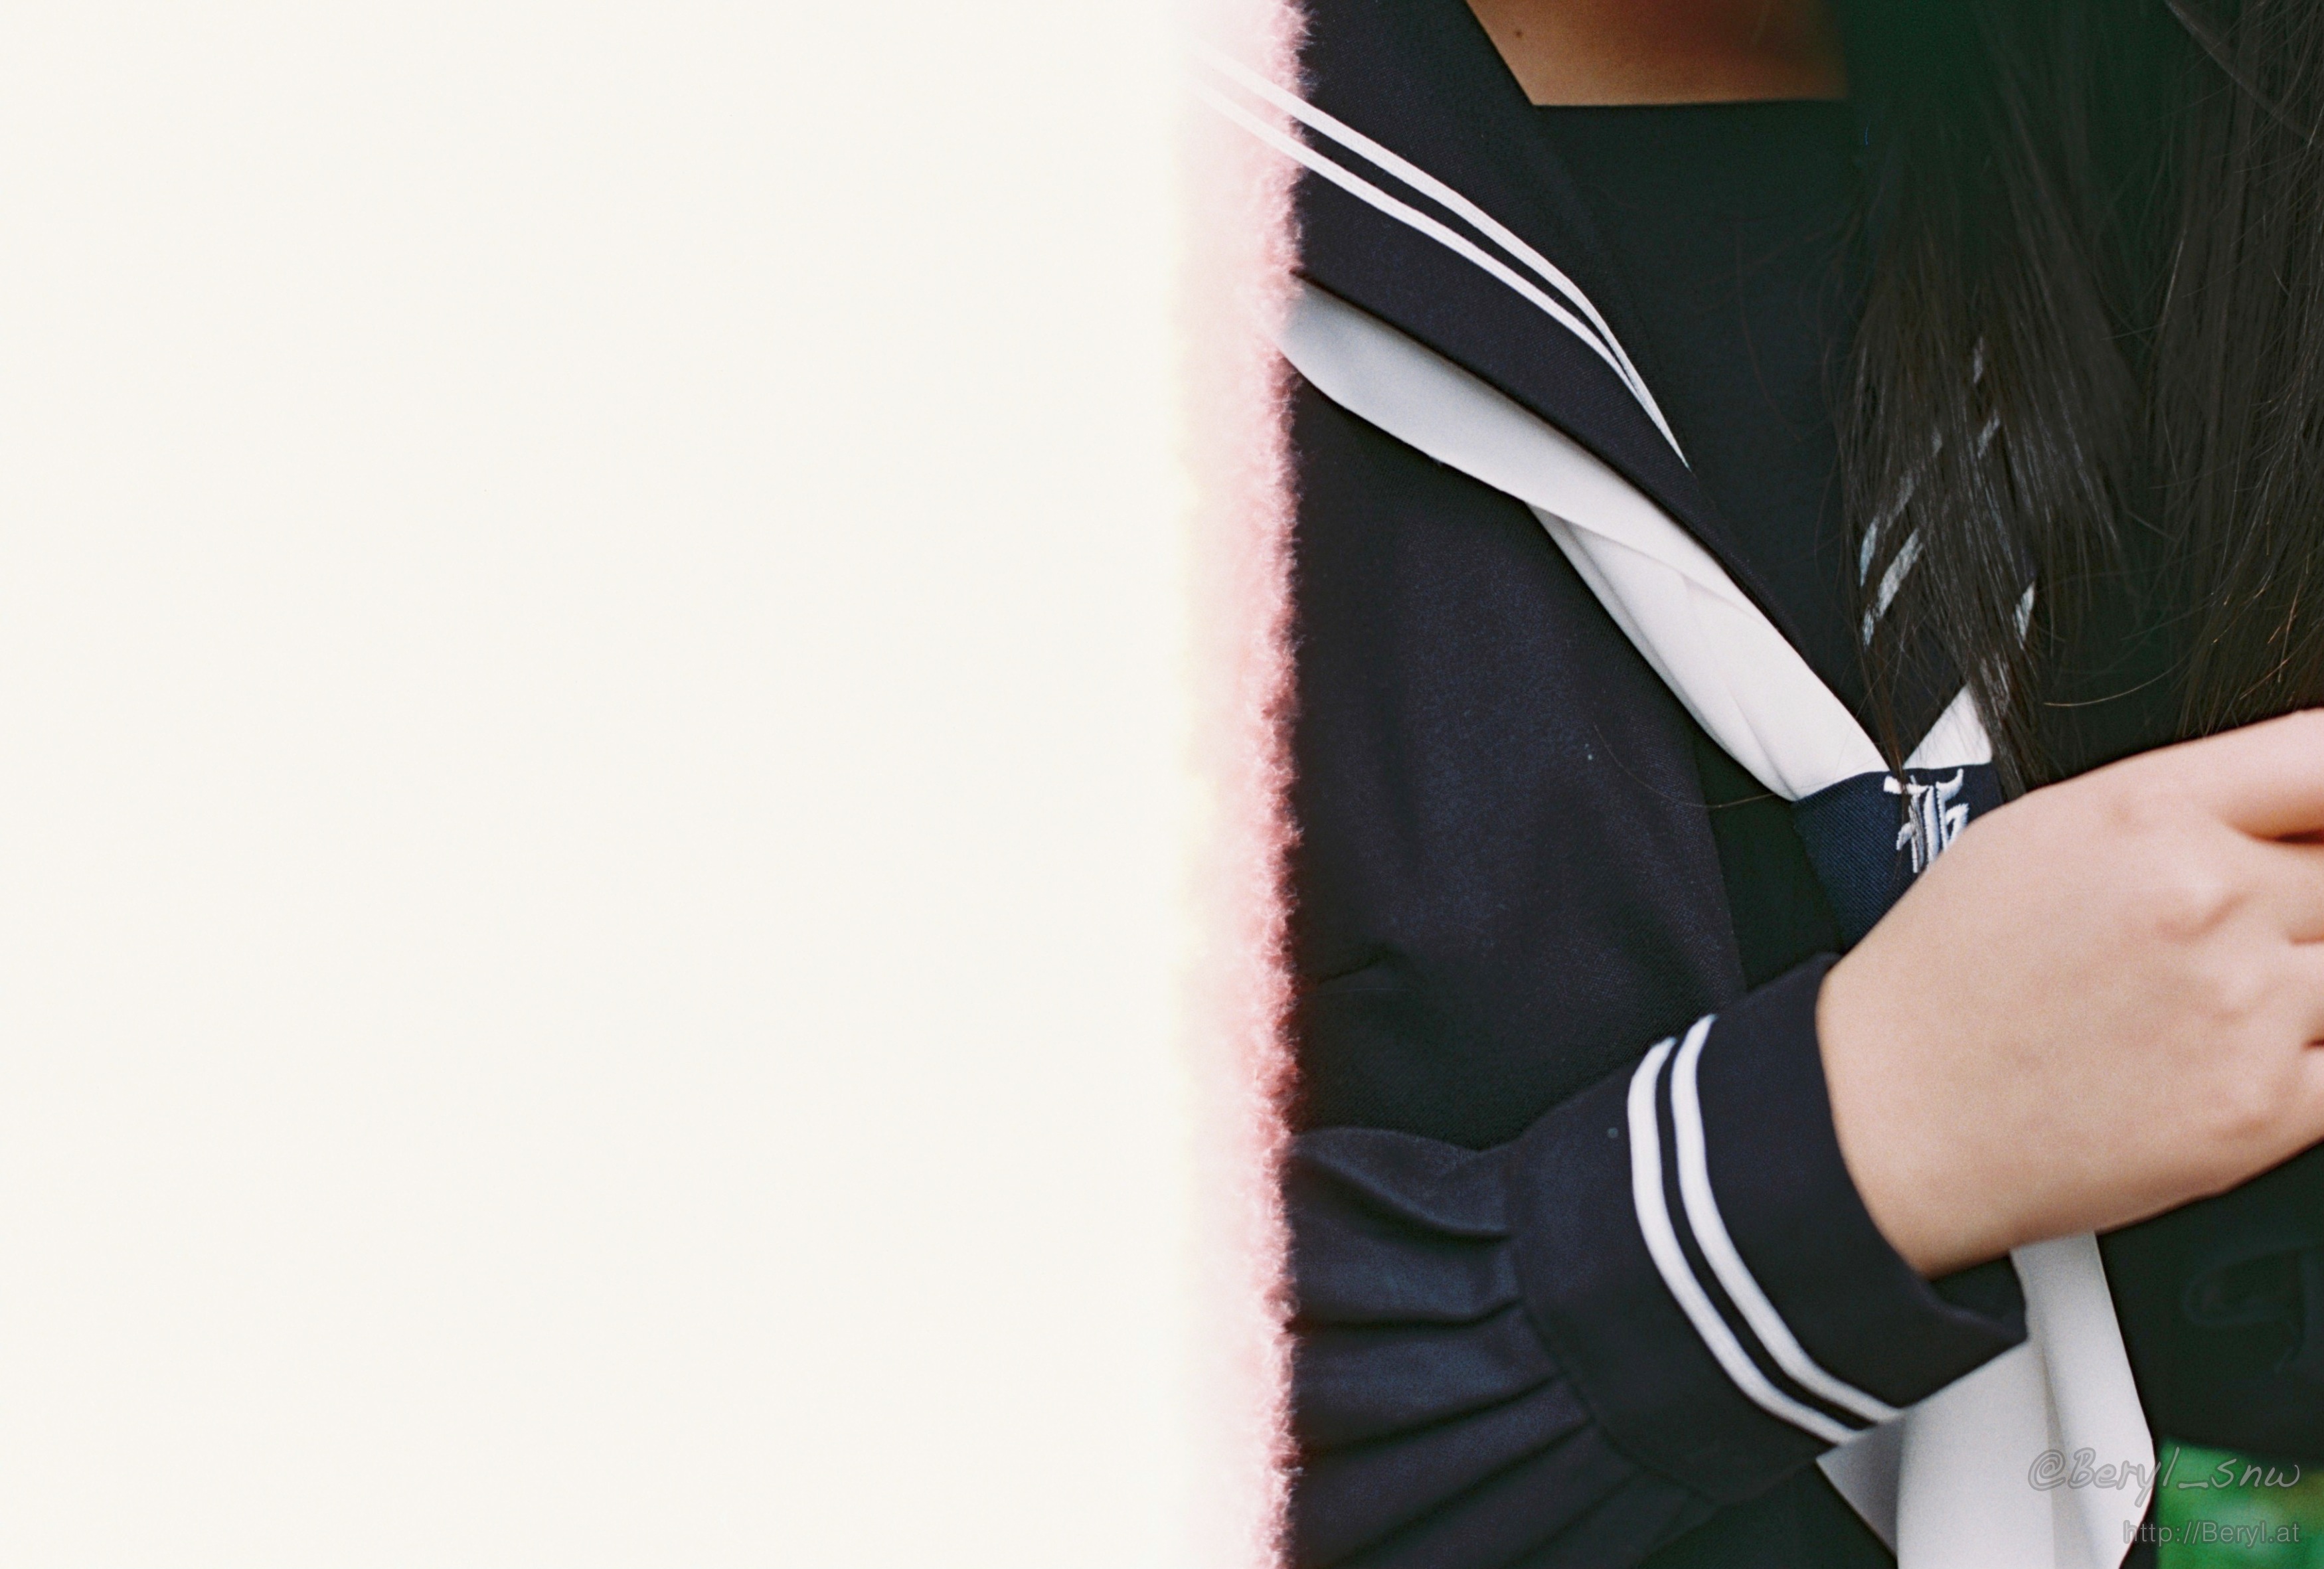
hand, winter, light, girl, woman, white, cute, film, leg, portrait, finger, spring, red, youth, color, nikon, clothing, arm, 50mm, f14, dress, 35mm, darkblue, faceless, uniform, canton, school, nikkor, body, costume, china, longhair, guangdong, 135, schoolgirl, schooluniform, sailor, lightleak, teen, highschool, f3, 200, ritzcrystal, leak, photo shoot, sense